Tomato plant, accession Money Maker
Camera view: horizontal (90 deg, fisheye); turntable rotation: 90 degrees
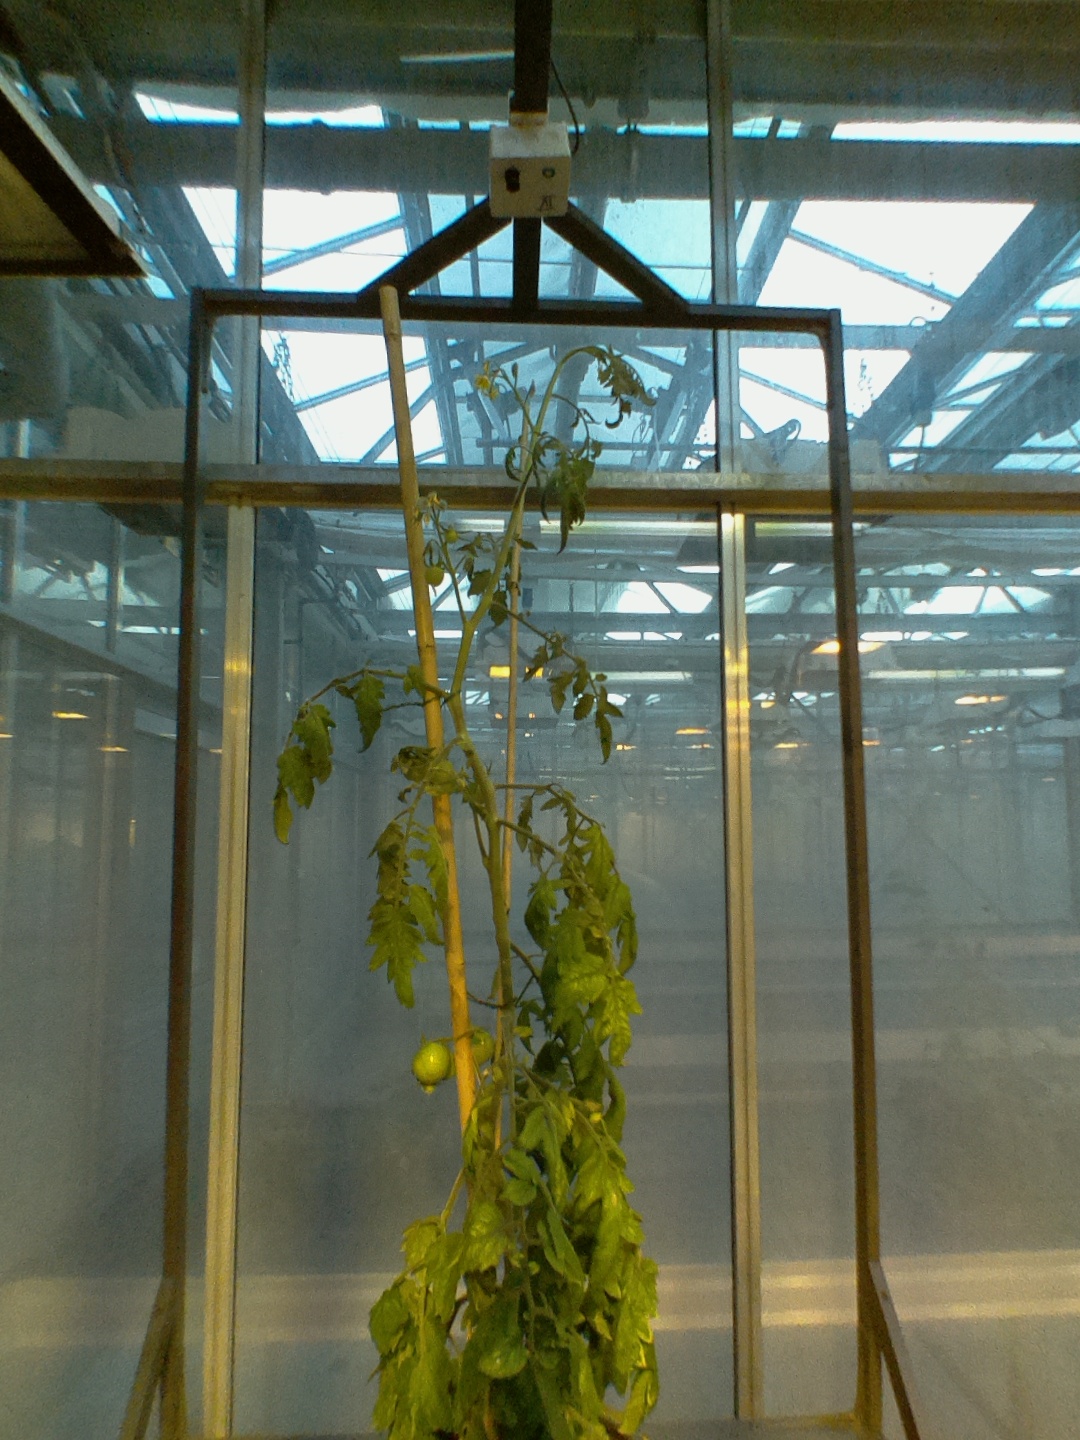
BBCH growth stage 74: 40%-50% of final fruit size